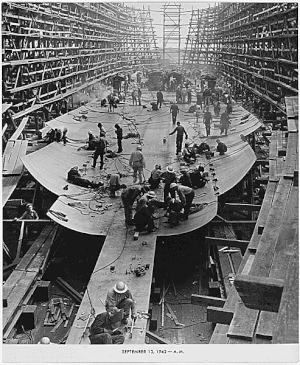
Skibsbygning / Moderne skibsbygning
Bygning af et Libertyskib i USA 1944.
Skibsbygning er kunsten at konstruere og bygge skibe og fartøjer. Skibsbygning udøves som regel på et skibsværft, og i historisk sammenhæng bestod skibsværftet af en slippe anlagt på en strand. Skibsbyggeri har en grundlæggende teknologi og terminologi fælles med bådebygning. Historisk set har skibsbyggekunsten haft en betydelig betydning for handel og skibsfart og for kommunikationer mellem forskellige samfund. Nutidens materialer og teknologi har kun været tilgængelige i en lille del af skibsbygningens lange historie, men de grundlæggende principper for konstruktion og byggeri er ikke ændret ved begyndelsen af i det 21. århundrede e.Kr.